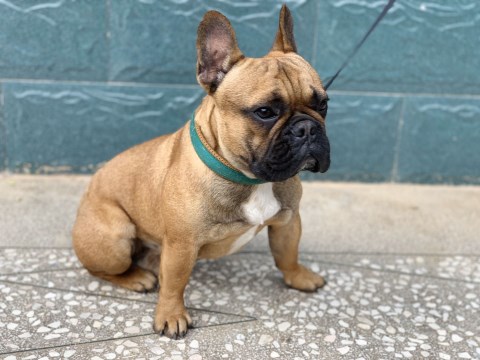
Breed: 1121-n000002-French_bulldog